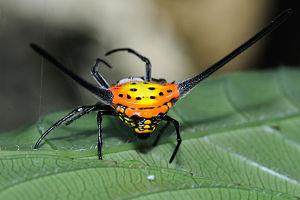
Gasteracantha dalyi est une espèce d'araignées aranéomorphes de la famille des Araneidae.